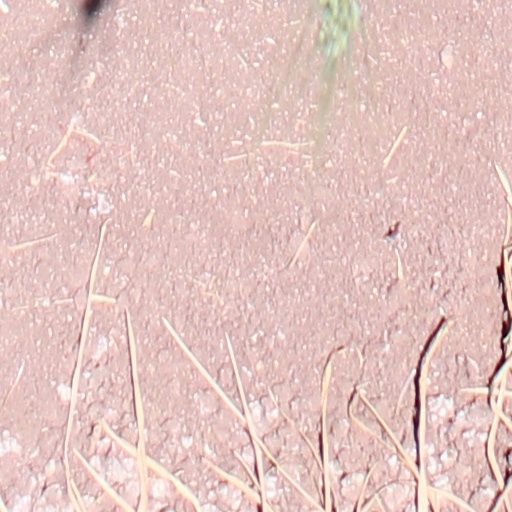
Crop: wheat